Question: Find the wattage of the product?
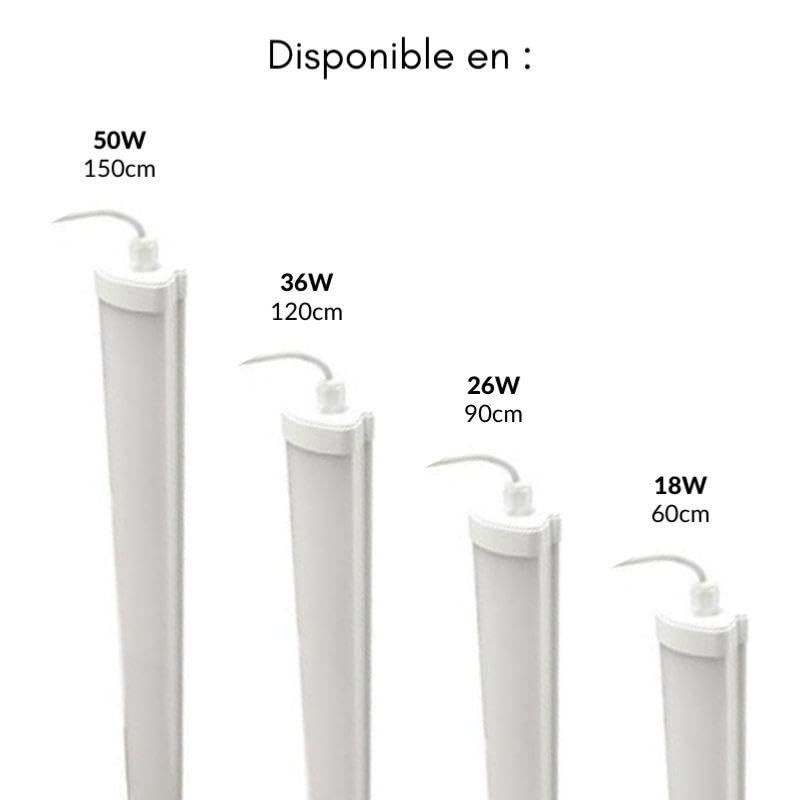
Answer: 18.0 watt